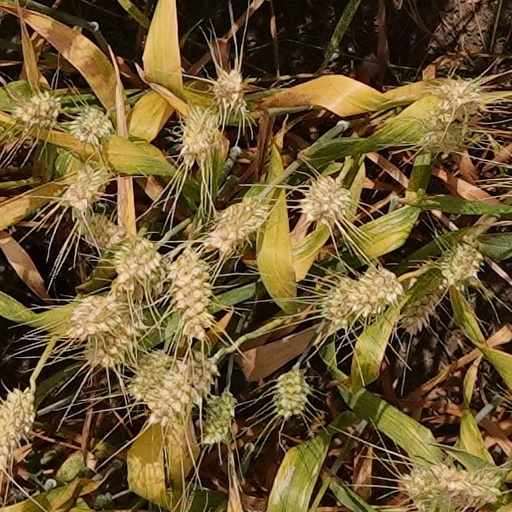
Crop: wheat